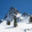
Label: mountain